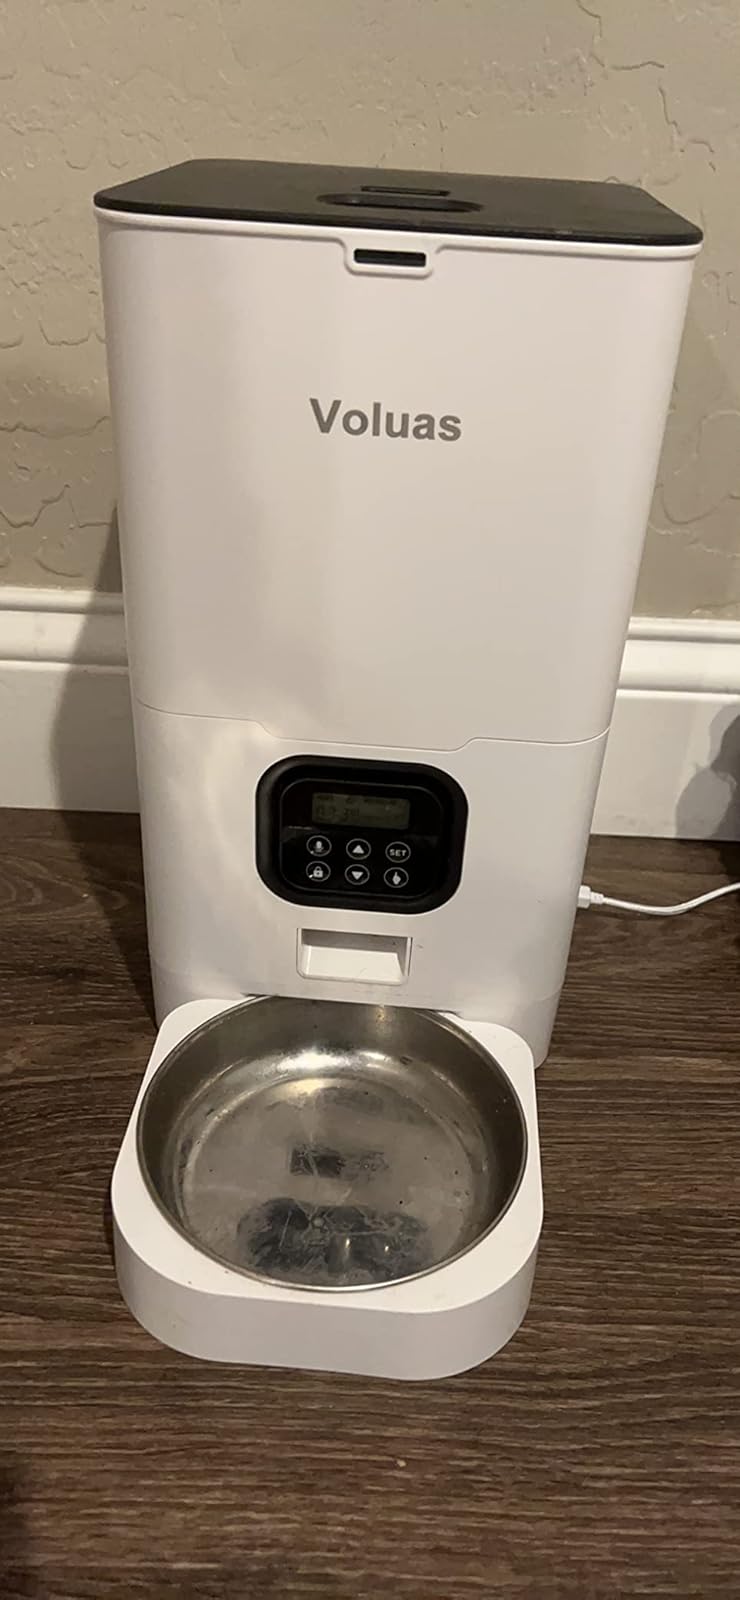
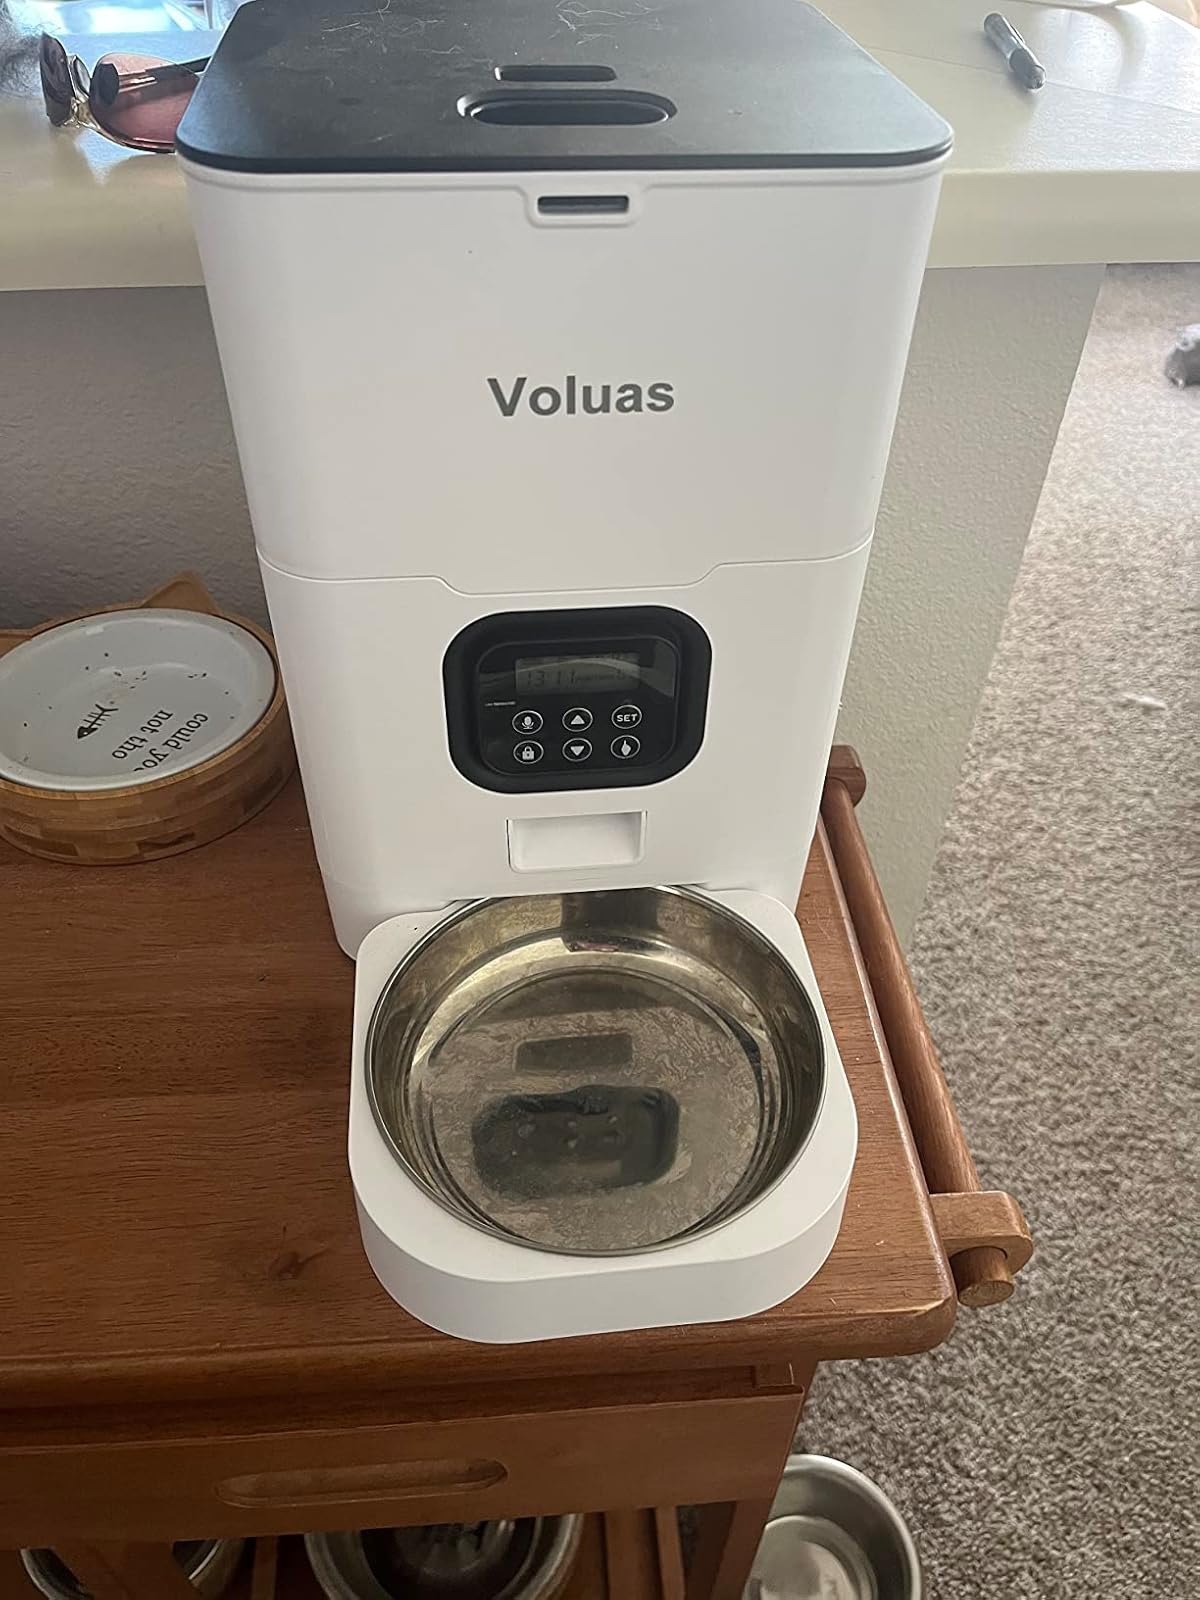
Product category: items_feeder
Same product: yes